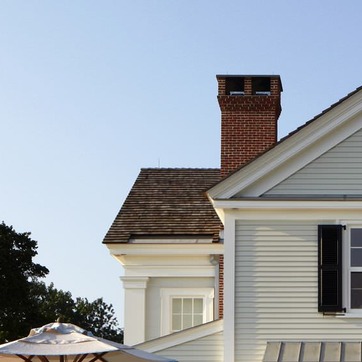
Material: other